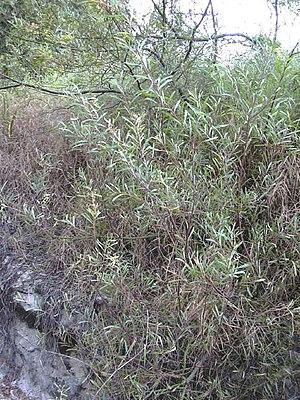
La liste des espèces du genre Acacia présentée ci-après est celle du genre Acacia sensu stricto. En effet, plusieurs analyses cladistiques ont montré que le genre Acacia sensu lato n'est pas monophylétique.
Le Mimosa des quatre saisons ou Mimosa d'été, parfois appelé Mimosa résineux, est un petit arbre de la famille des Fabaceae.